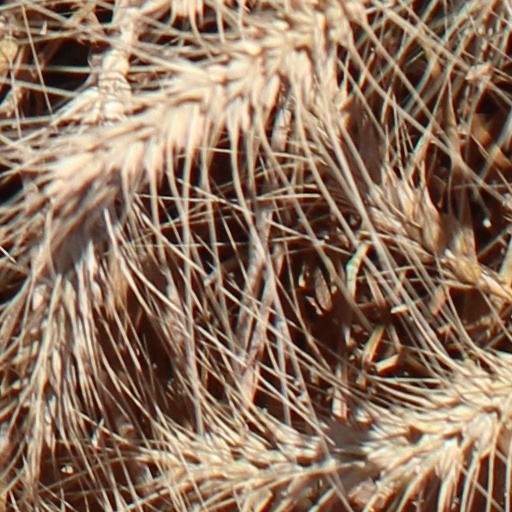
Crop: wheat